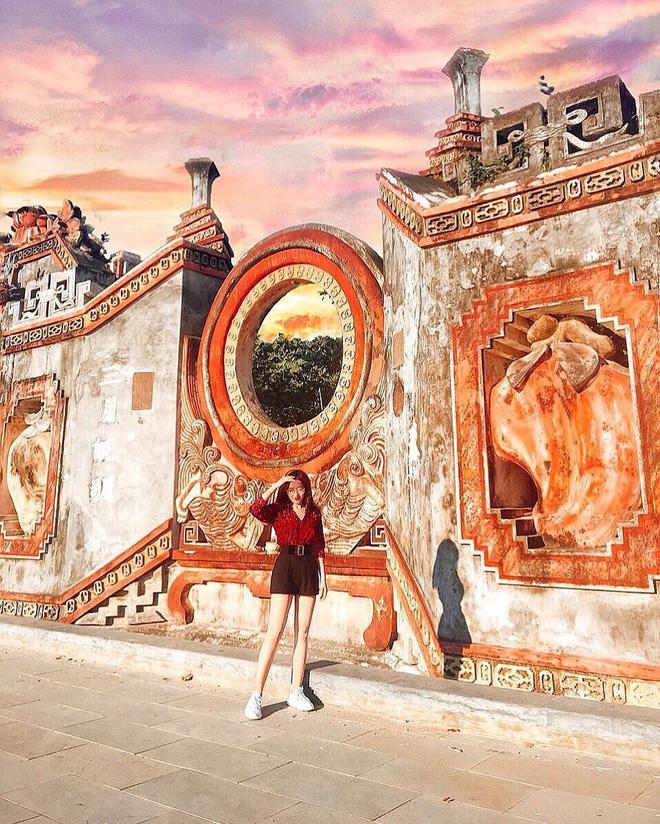
phía trước một bức tường là một người phụ nữ